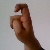
The image shows a hand gesture representing the letter 'X' in Indian Sign Language.